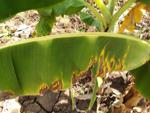
Label: segatoka